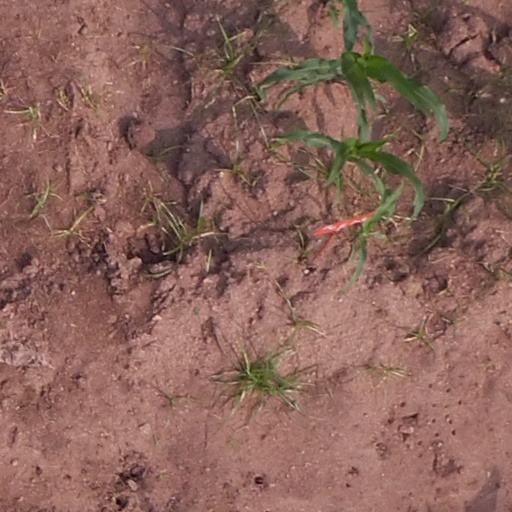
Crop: maize; corn